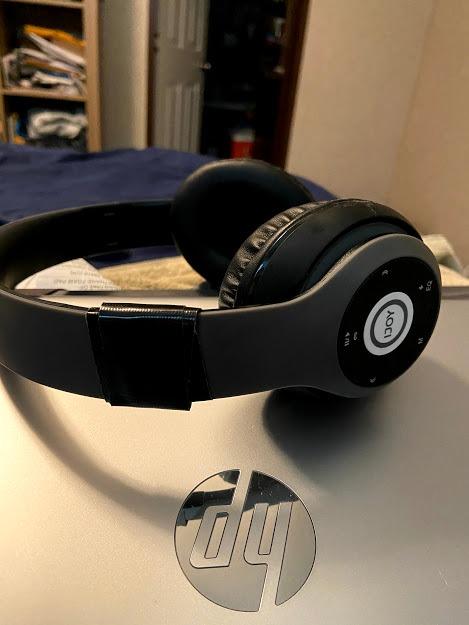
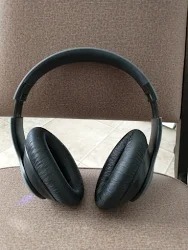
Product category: headphones
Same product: yes